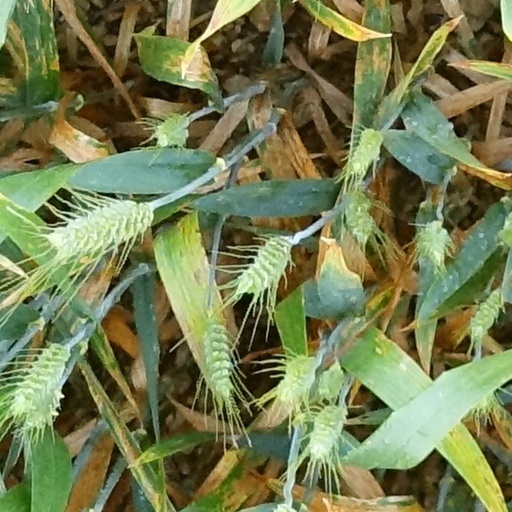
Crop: wheat